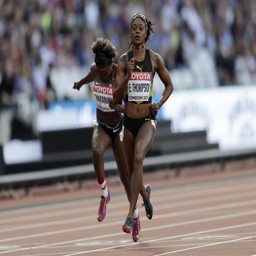
the latest : person wins meters at world championships